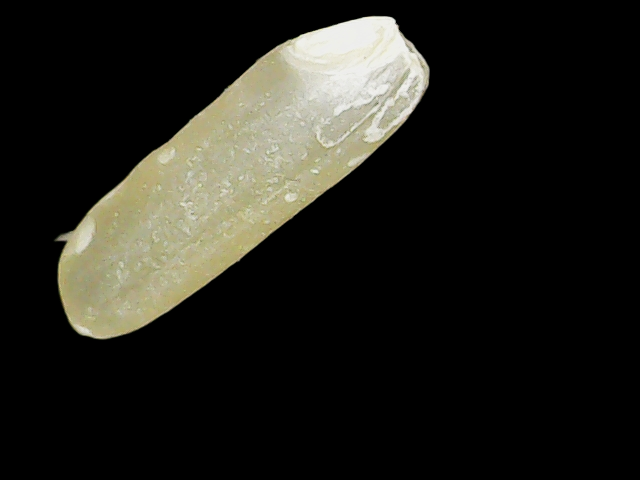
Rice variety: Binadhan16